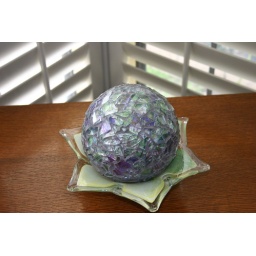
Tempered glass on a polystyrene 6&amp;quot; ball covered in floral foil and tempered glass.